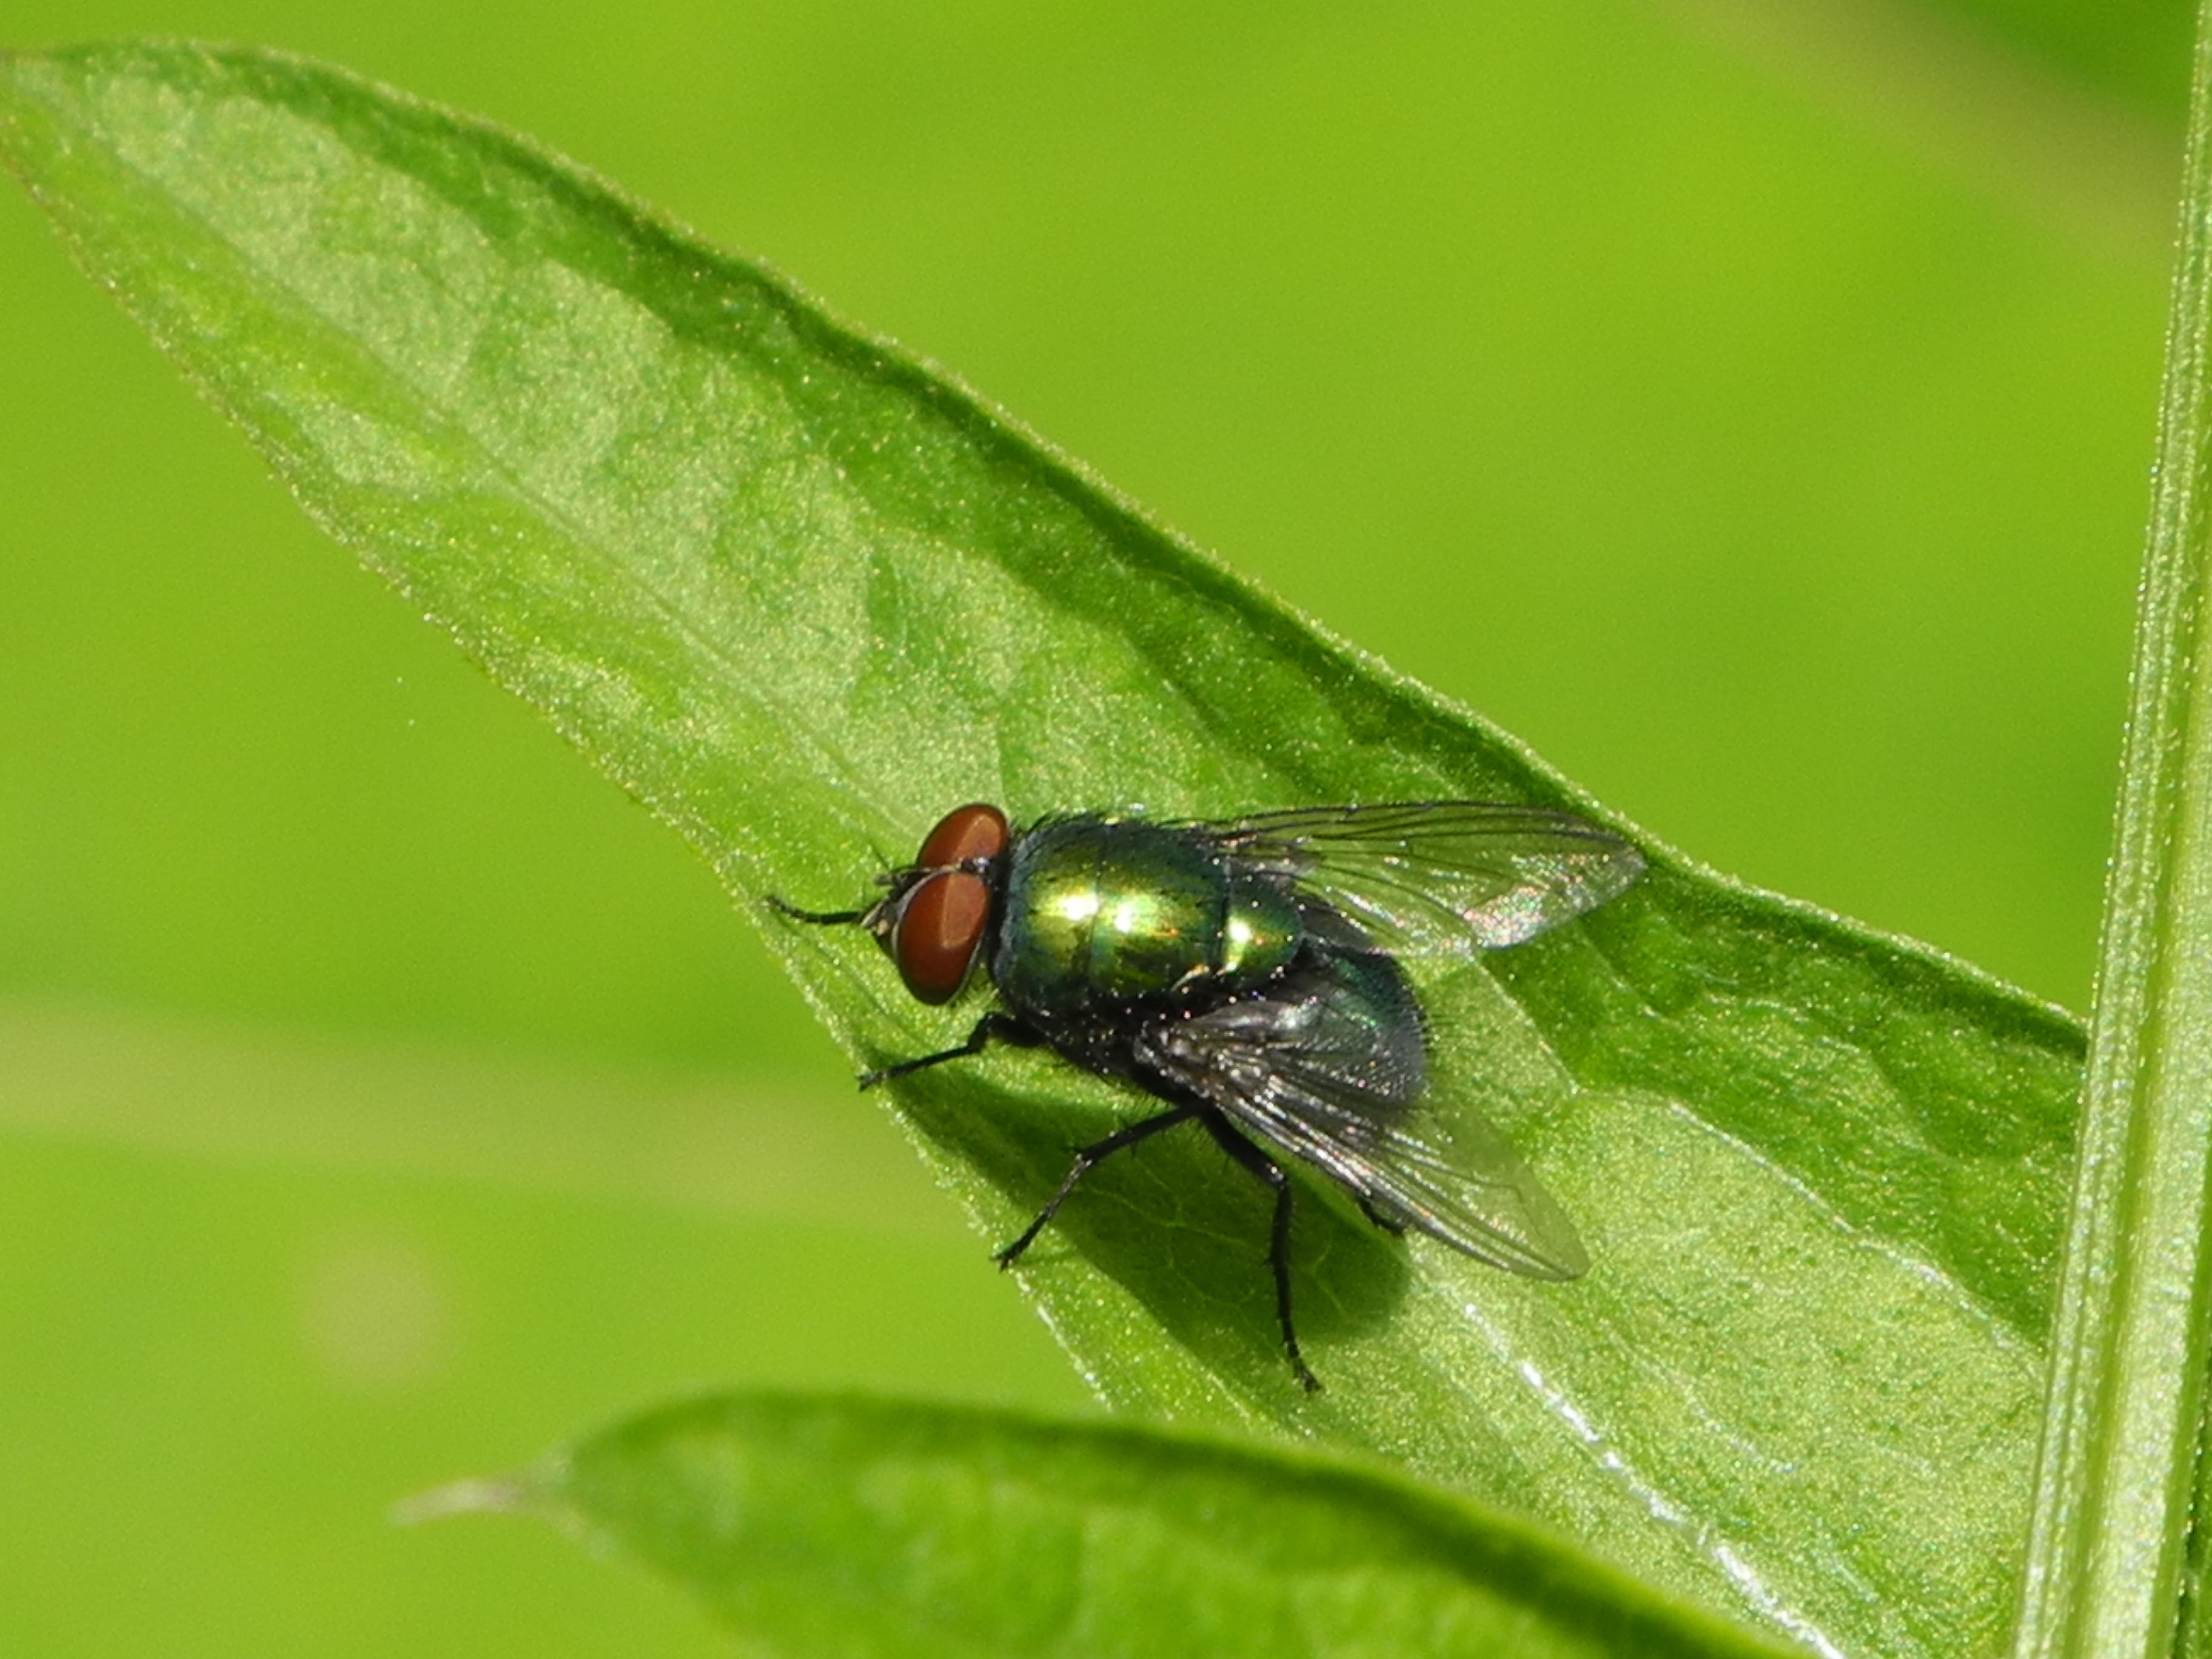
nature, wing, photography, leaf, flower, fly, green, insect, fauna, invertebrate, close up, animals, pest, damselfly, macro photography, arthropod, leaf beetle, plant stem, net winged insects